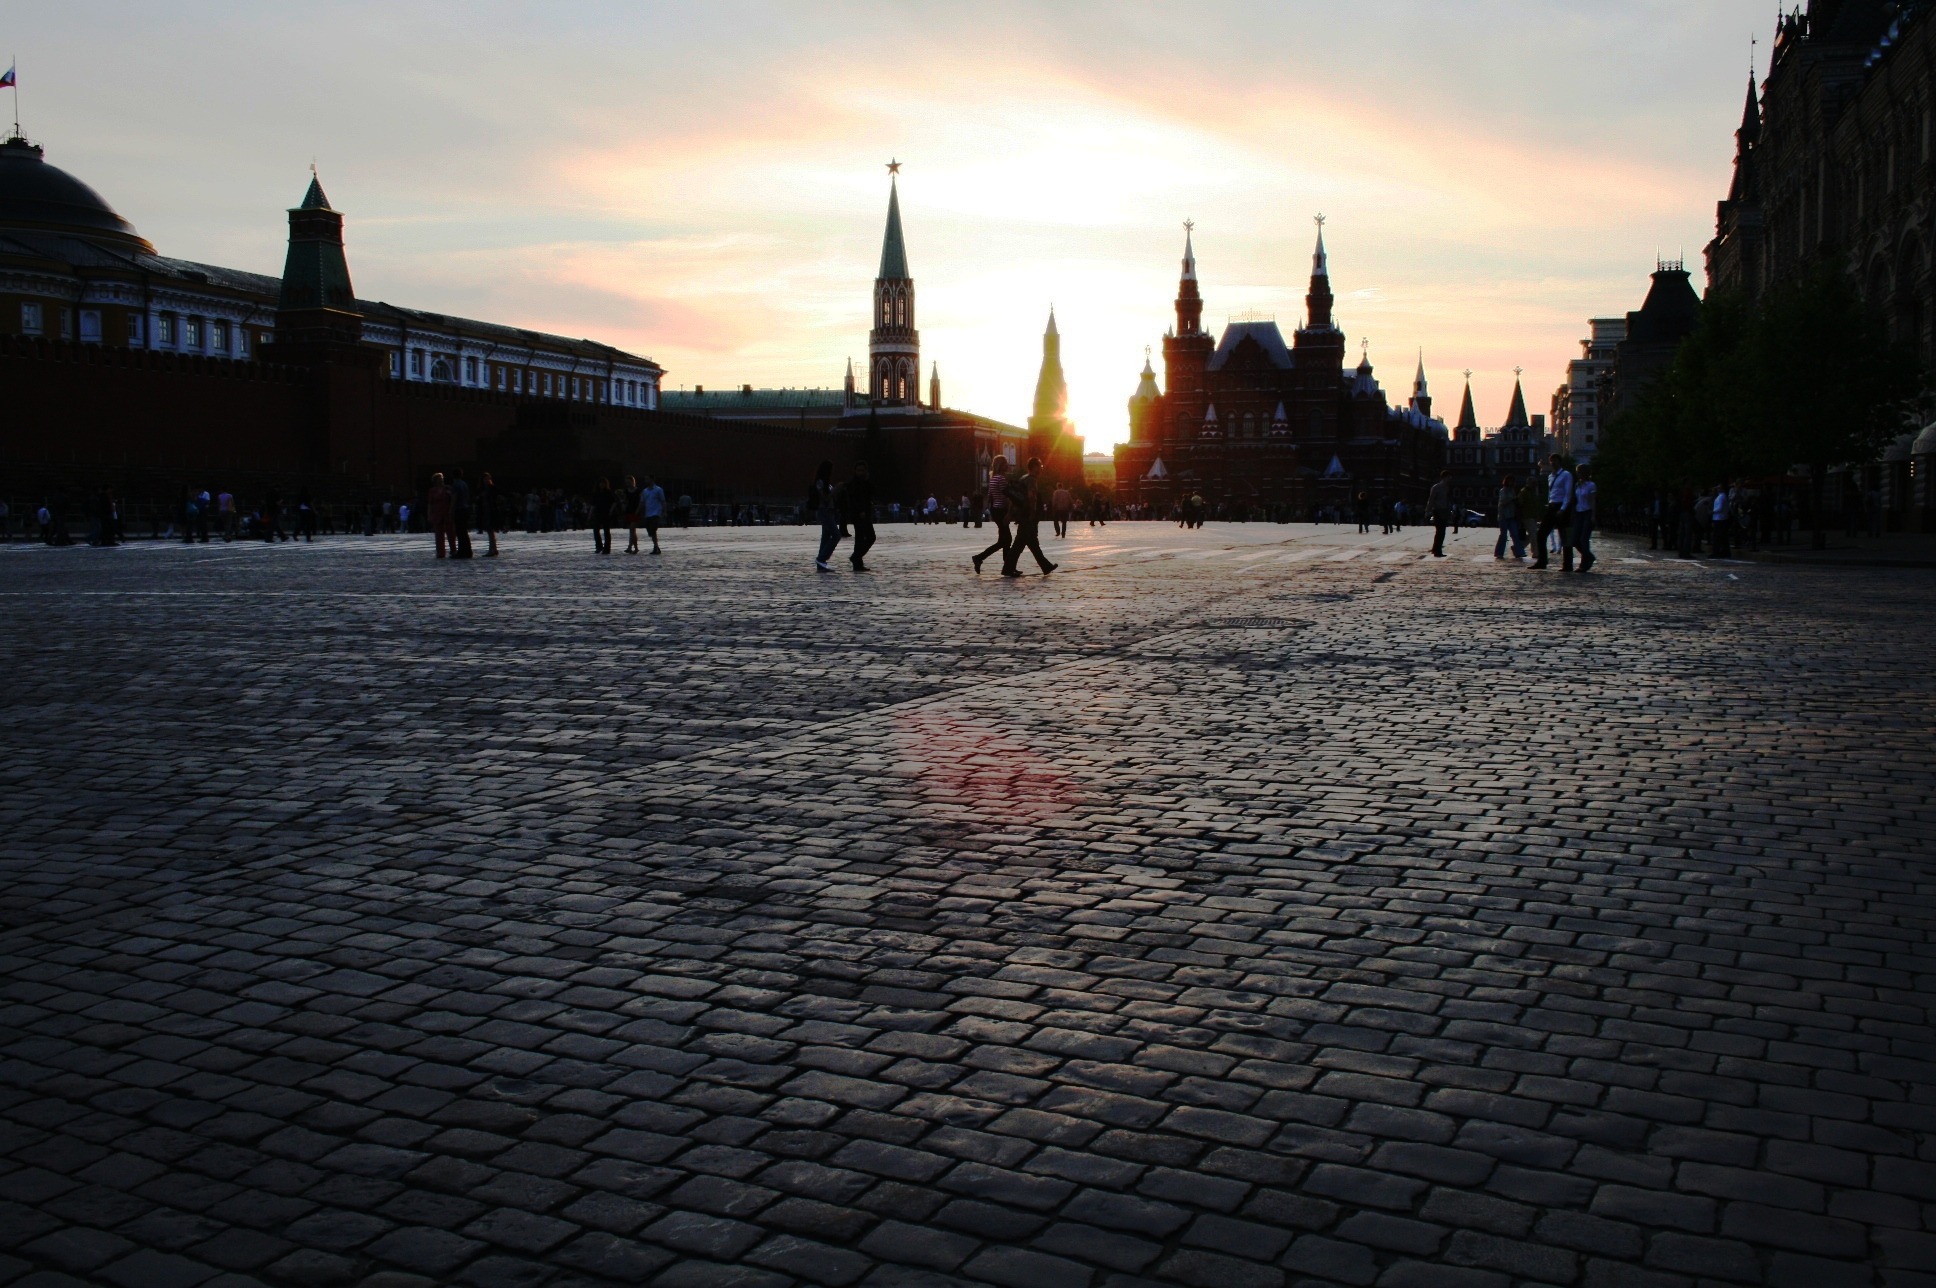
sea, horizon, light, sunrise, sunset, skyline, night, sunlight, morning, dawn, city, cityscape, dusk, evening, reflection, plaza, vast, darkness, historic, reflective, paving, red square, expansive, late afternoon, state history museum